Vávra Suk

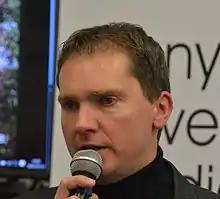
Suk in 2016

Vávra Suk (born 18 March 1973 in Prague, Czechoslovakia) is a nationalist politician in Sweden. He was previously the party secretary of the National Democrats, a party which he co-founded in 2001 in a breakaway from the Sweden Democrats. He was the editor of the National Democrat's newspaper "Nationell Idag" until 2012. In late 2012, he became the editor of the newly founded "Nya Tider".